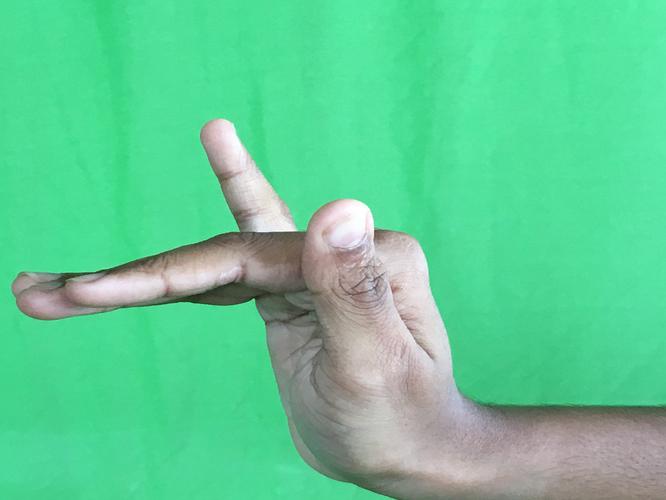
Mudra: Mrigasirsha
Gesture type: single_hand